Elizabeth Taylor

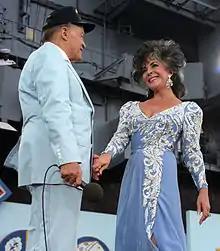
Taylor and Bob Hope perform in a United Service Organization show aboard the training aircraft carrier USS Lexington during the celebration of the 75th anniversary of naval aviation in 1986

Taylor's career was in decline by the late 1960s. She had gained weight, was in her late 30s and did not fit in with New Hollywood stars such as Jane Fonda and Julie Christie. After several years of nearly constant media attention, the public was tiring of Burton and her, and criticized their jet set lifestyle. In 1968, Taylor starred in two films directed by Joseph Losey – "Boom!" and "Secret Ceremony" – both of which were critical and commercial failures. The former, based on Tennessee Williams' "The Milk Train Doesn't Stop Here Anymore", features her as an ageing, serial-marrying millionaire, and Burton as a younger man who turns up on the Mediterranean island on which she has retired. "Secret Ceremony" is a psychological drama that also stars Mia Farrow and Robert Mitchum. Taylor's third film with George Stevens, "The Only Game in Town" (1970), in which she played a Las Vegas showgirl who has an affair with a compulsive gambler, played by Warren Beatty, was unsuccessful.